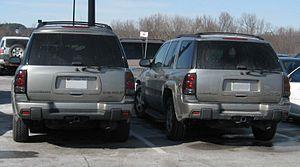
Le Chevrolet TrailBlazer est un SUV du constructeur automobile américain Chevrolet vendu entre 2001 et 2009. Il a été vendu en Amérique du Nord, en Europe, au Moyen Orient et dans certains pays asiatiques et sud-américains.